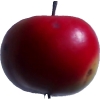
Label: Apple 11